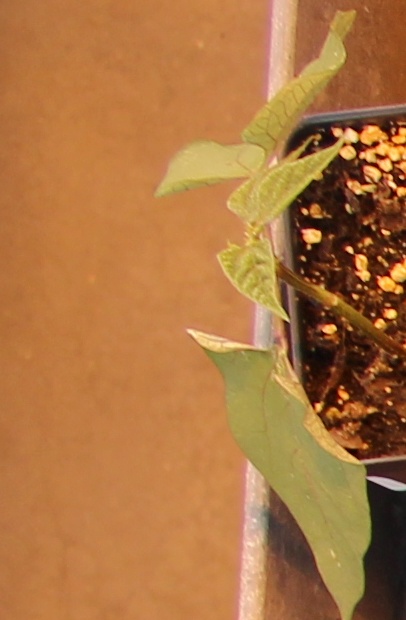
Label: Blackbean